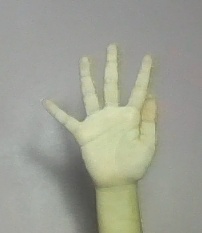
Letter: sheen